Bike Share Toronto

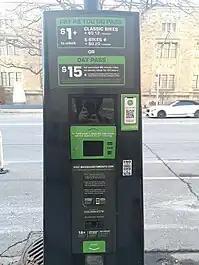
Payment Kiosk 2023

In 2021, ridership again grew by 20% to 3.5 million, with the TPA calling the growth "tremendous". On May 16, 2021, 27,000 riders were taken, setting a new one day ridership record. TPA also noted a large increase in the number of riders following the installation of bike lanes on Bloor Street. Toronto Bike Share began piloting a 45-minute membership, as well as developing a growth plan for future system expansion.